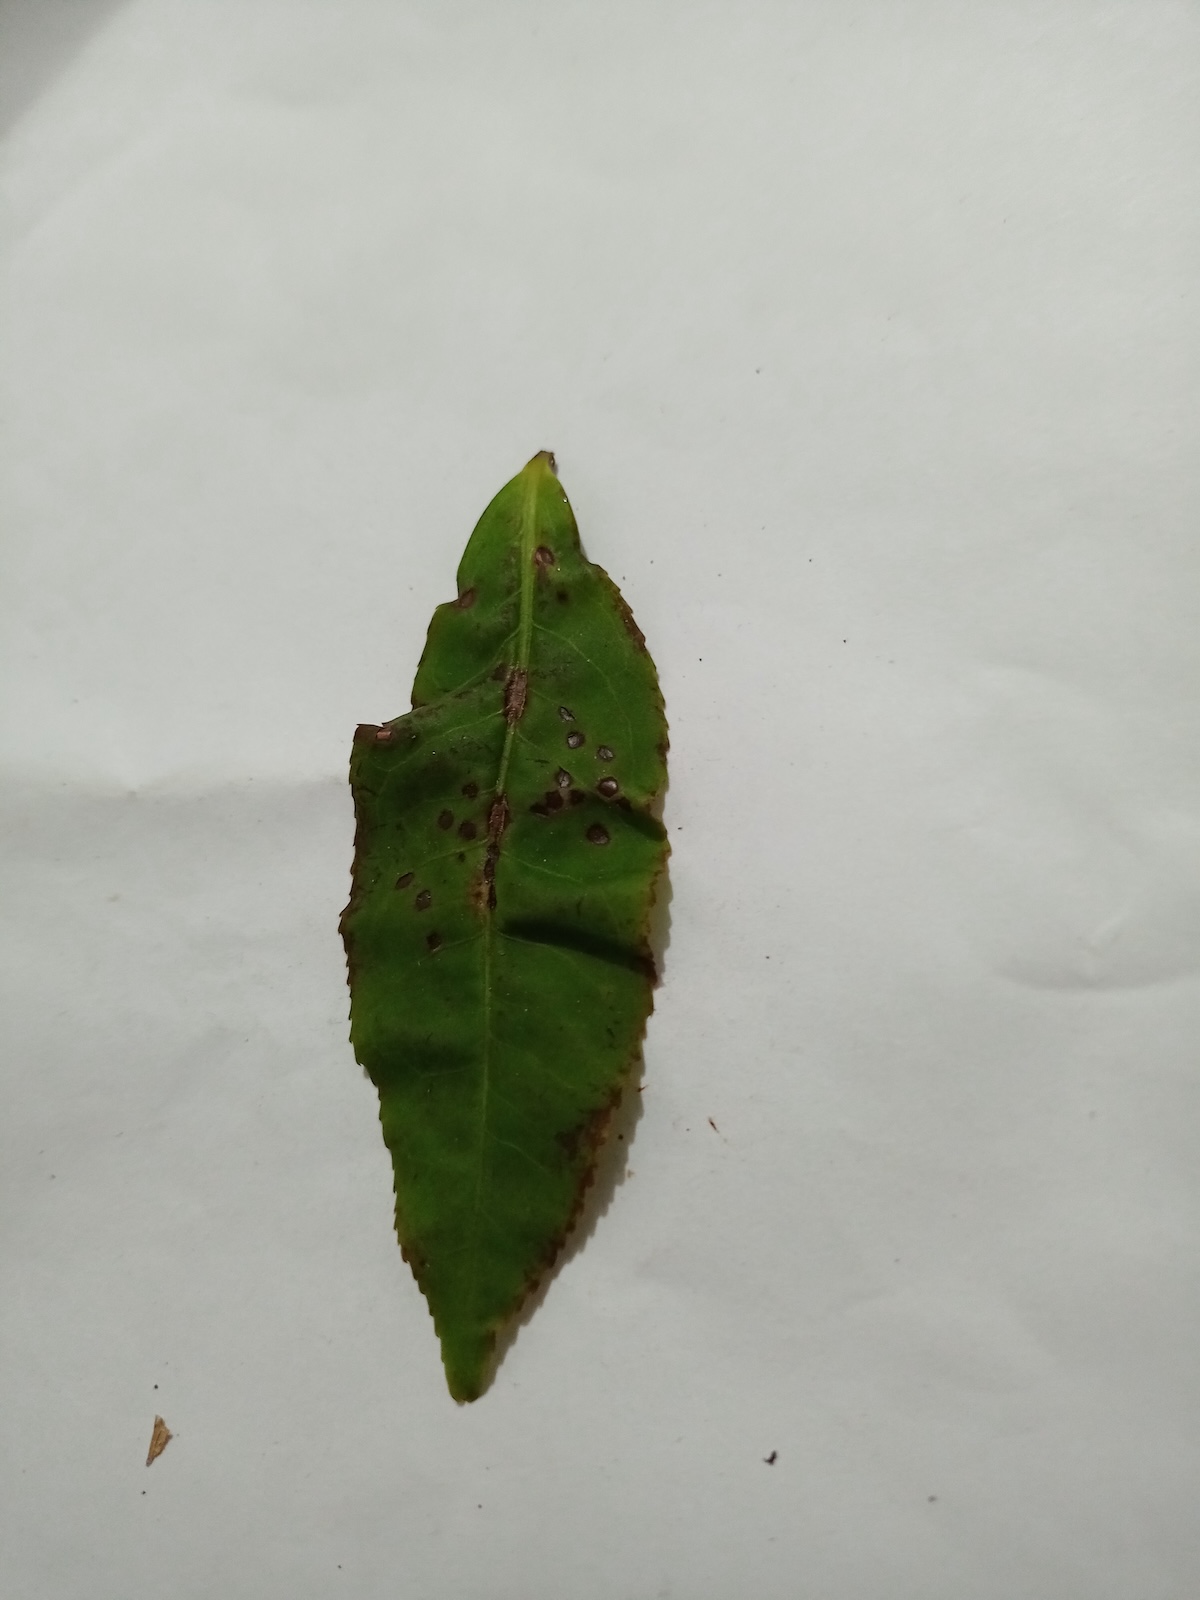
Label: Helopeltis